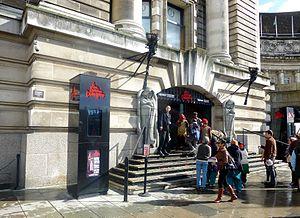
Black Anima est le neuvième album studio du groupe de metal gothique Italien Lacuna Coil. Il a été publié chez Century Media Records le 11 octobre 2019. L'enregistrement a eu lieu au BRX Studio à Milan, Italie. C'est le premier album à présenter le batteur Richard Meiz, qui est également membre du groupe de death metal symphonique italien, Genus Ordinis Dei. Le 15 juillet 2019, l'ancien batteur Ryan Blake Folden annonce via Instagram qu'il ne jouairait pas sur Black Anima et qu'il ne ferait aucune tournée en dehors de celle au États-Unis. Richard Meiz a été officiellement annoncé comme nouveau batteur de Lacuna Coil sur la page Facebook de Genus Ordinis Dei.
London Dungeon est une attraction située au County Hall, à proximité de London Eye, à Londres. Le public y trouve des reproductions d'évènements historiques sanglants et macabres. En utilisant des comédiens, des effets spéciaux, ce « musée » a pour but de faire découvrir pendant plus de deux heures l'histoire de Londres de manière vivante, effrayante et amusante. C'est un musée d'horreur et de torture.